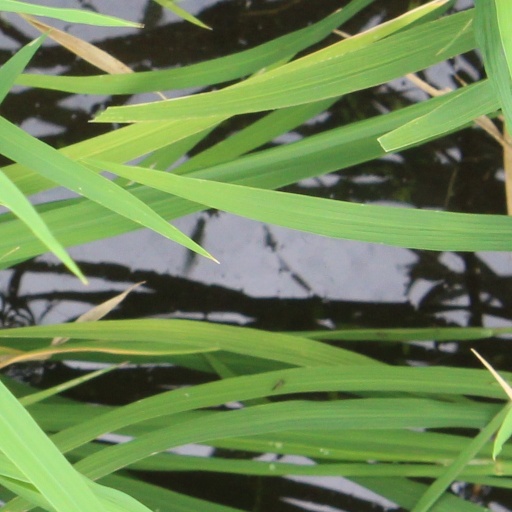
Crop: rice